Iphis

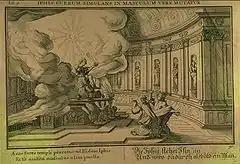
"Isis changing the sex of Iphis". Engraving by Bauer, 1703.

According to Ovid's "Metamorphoses", in the city of Phaistos, there lived an honorable man named Ligdus and his pregnant wife, Telethusa. As Telethusa's due date drew near, Ligdus informed her of his desire for a son, since the couple could not afford a dowry for a daughter. He also warned her, that if the child was female, she would have to be put to death. Telethusa tried in vain to change her husband's mind, but Ligdus, despite his own despair, held firm.